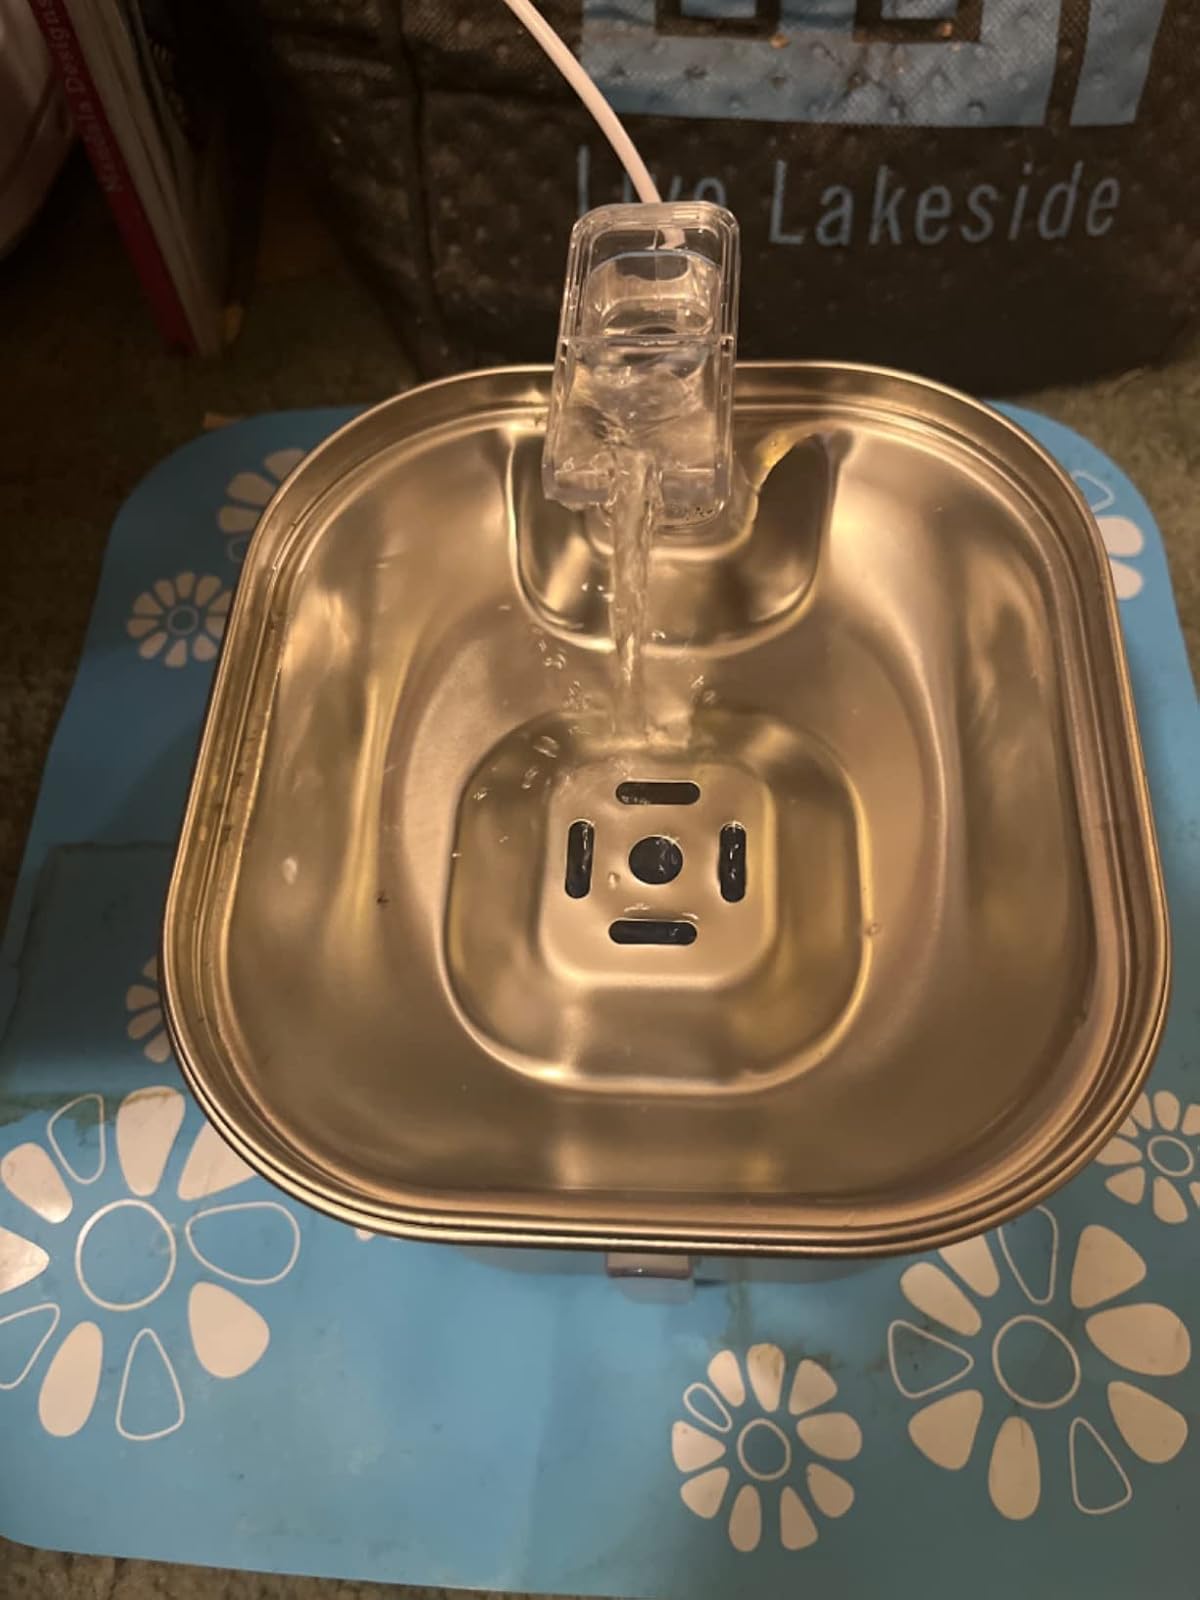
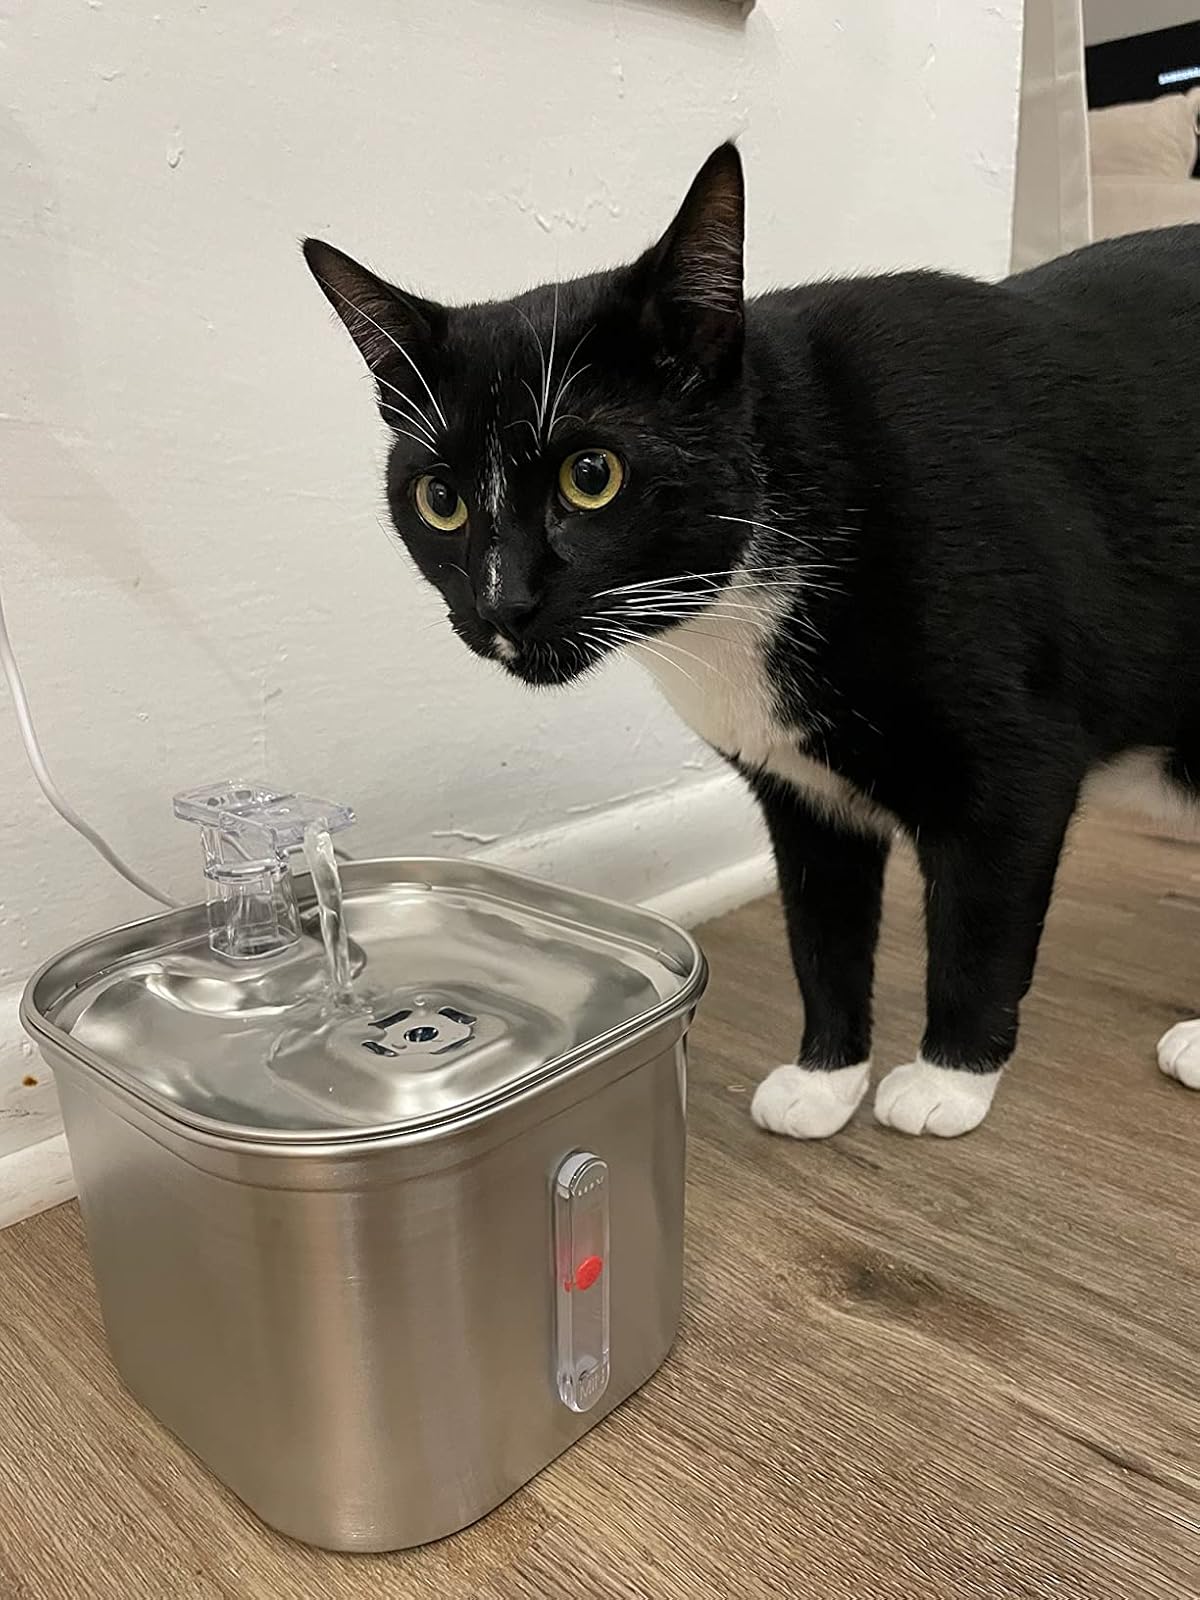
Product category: items_bowl
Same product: yes